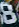
Number: 8